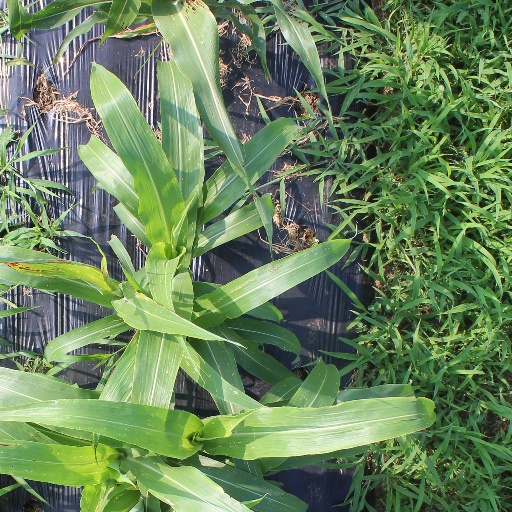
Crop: sorghum